Shrewsbury High School (Massachusetts)

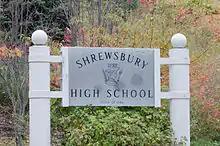
Sign at the school entrance

Shrewsbury High School is a public high school located in Shrewsbury, Massachusetts, United States. It is the only public high school in the Shrewsbury Public Schools district.